Girl Illustrated

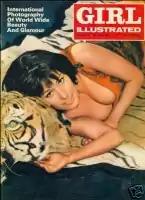
Girl Illustrated Cover 1968 v2 No 19

Girl Illustrated was a glamour magazine published in London, England from 1966 to 1977. It was a spin-off of the naturist magazine "Health & Efficiency" and was notable for its high quality paper and numerous colour photographs.